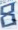
Number: 8